Advanced Manufacturing Park

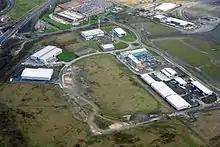
Advanced Manufacturing Park, November 2008

The Rolls-Royce "Factory of the Future with Boeing" was built as part of the University of Sheffield's Advanced Manufacturing Research Centre (AMRC).